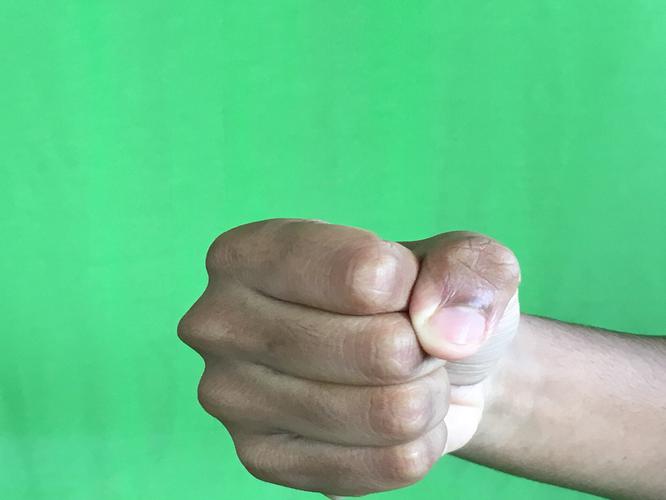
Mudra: Mushti
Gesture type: single_hand